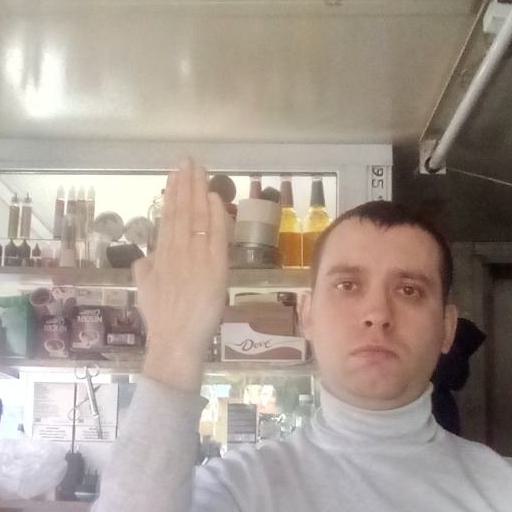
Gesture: stop_inverted